IC4

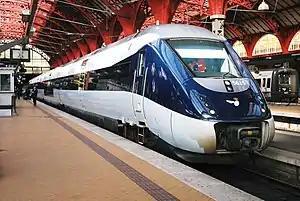
IC4 unit MG 5615 departing from Copenhagen Central Station, 7 October 2009

The IC4 is an inter-city rail train built by the Italian train manufacturer AnsaldoBreda for the trans-Great Belt routes of Danske Statsbaner (DSB), Denmark's national railway operator. Under DSB's 'Good trains for everyone' plan ('Gode tog til alle'), the intent of the IC4 project was to replace several types of outdated rolling stock. However, various delays and shortcomings have turned the project into a major political issue.